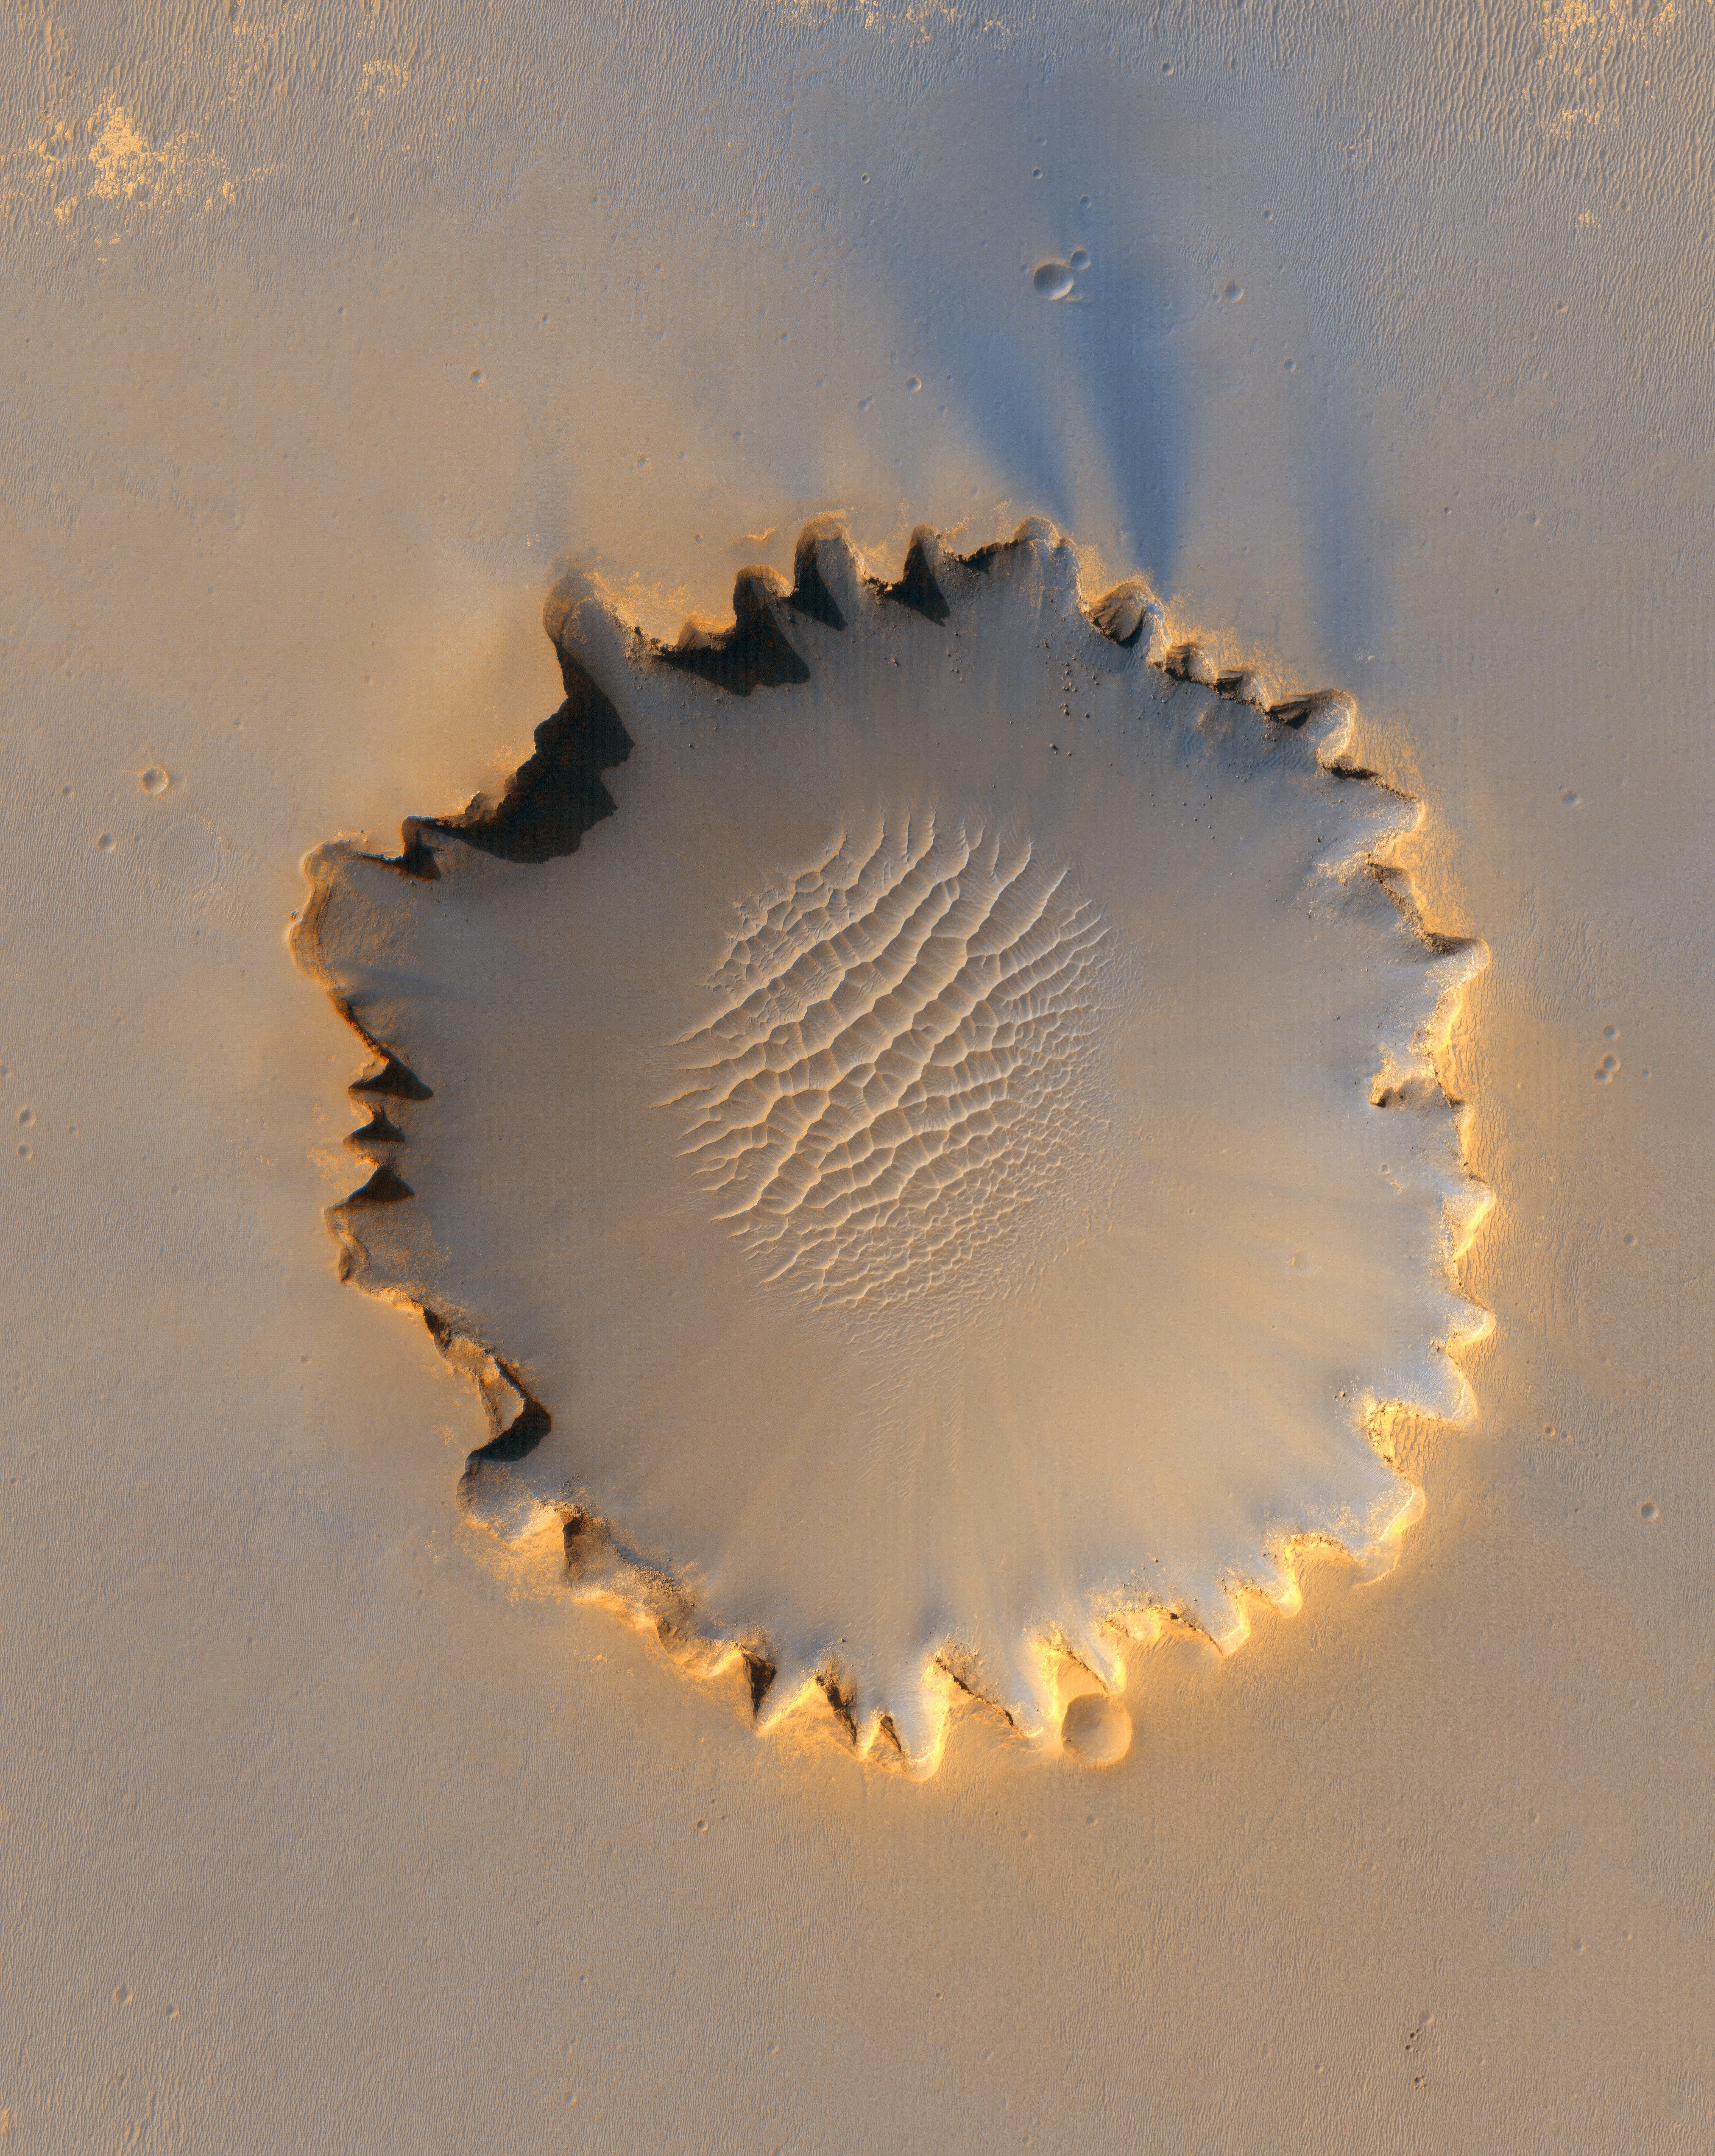
sand, light, cloud, sunlight, leaf, hole, reflection, space, crater, material, circle, impact, planet, mars, macro photography, solar system, space travel, deepening, victoria crater